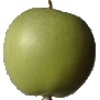
Label: apple_granny_smith